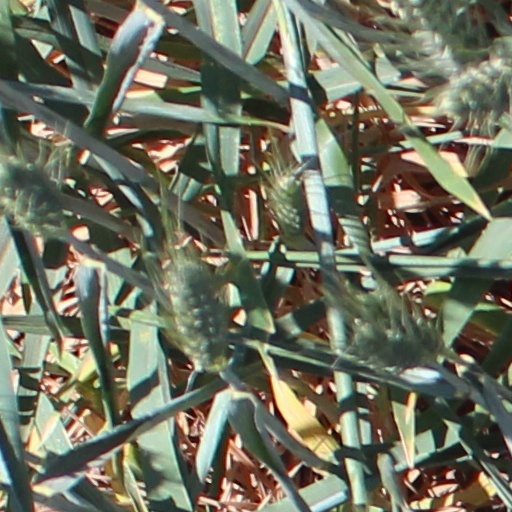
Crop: wheat